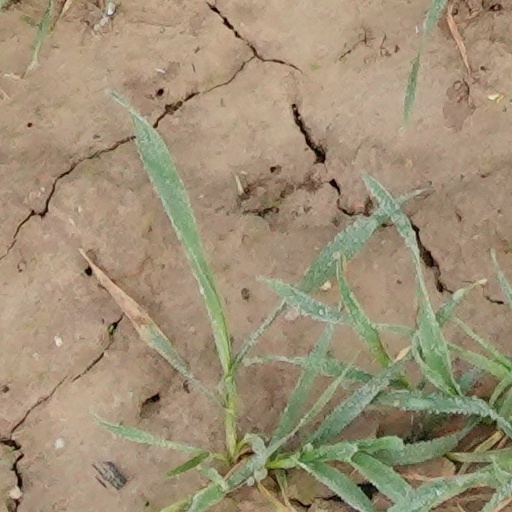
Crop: wheat